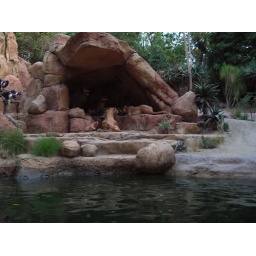
Look at the lions watch over that sleeping Zebra...oh.